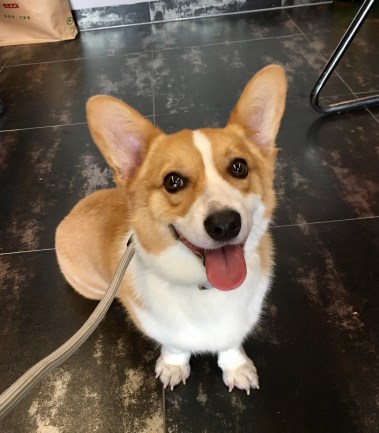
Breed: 2909-n000116-Cardigan